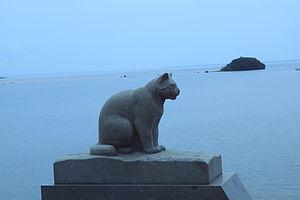
Une statue de Chat d'Iriomote sur l'île d'Iriomote, dans la zone des forêts de palétuviers. 日本語: 西表島マングローブの森
Le Chat d'Iriomote est une sous-espèce de Chat-léopard, endémique de l'île d'Iriomote, dans la préfecture d'Okinawa, au Japon. Associé localement à un animal légendaire appelé Yamapikaryā, et découvert en 1965 par l'écrivain japonais Yukio Togawa, après des recherches sur la présence d'un mystérieux félin sur l'île, le Chat d'Iriomote est d'abord considéré comme une nouvelle espèce de félin avant que les études génétiques le classent comme une sous-espèce du Chat-léopard. Il s'agit du seul félin sauvage du Japon avec le Chat de Tsushima. Le ministère de l'Environnement du Japon l'a classé monument naturel national en 1972 et, en 2010, les habitants du bourg de Taketomi, qui comprend l'île d'Iriomote, l’ont choisi comme mascotte municipale.